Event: Nepal Earthquake
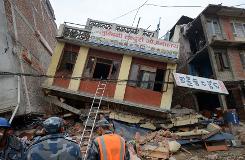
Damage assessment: damage